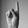
ASL letter: K